Lymantria dispar dispar

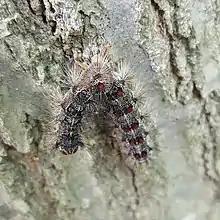
Killed by a virus. Newton, Massachusetts, June 28, 2017.

Gypsy moth populations in different locations show vulnerability to different viral species. Nuclear polyhedrosis virus caused significant mortality in some cases. The most important pathogen is the Lymantria dispar multicapsid nuclear polyhedrosis virus (LdMNPV), sometimes referred to as NPV or "Borralinivirus reprimens". Viral particles consumed by the larva when eating through the egg chorion will kill them during the first instar. The bodies disintegrate, spreading the virus on the foliage, which will then be consumed by other larvae. Outbreaks of the virus result in high larva mortality, and the odor of the decaying larvae permeates the area. The pathogen is used as an insecticide under the name Gypchek.